St. Mary's Knanaya Catholic Parish, Chicago

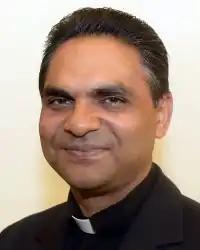
Fr. Thomas Mulavanal, pastor from 18 October 2014

The parishioners wished to have a separate section for the parish at Mary Hill Cemetery in Niles. They approached the Archdiocese of Chicago for permission. The Archbishop granted that wish and the parish got a section at Mary Hill Cemetery. A shrine was installed there to mark the cemetery section in the name of the parish. Vicar General Fr. Abraham Mutholath blessed the shrine on 22 July 2012.